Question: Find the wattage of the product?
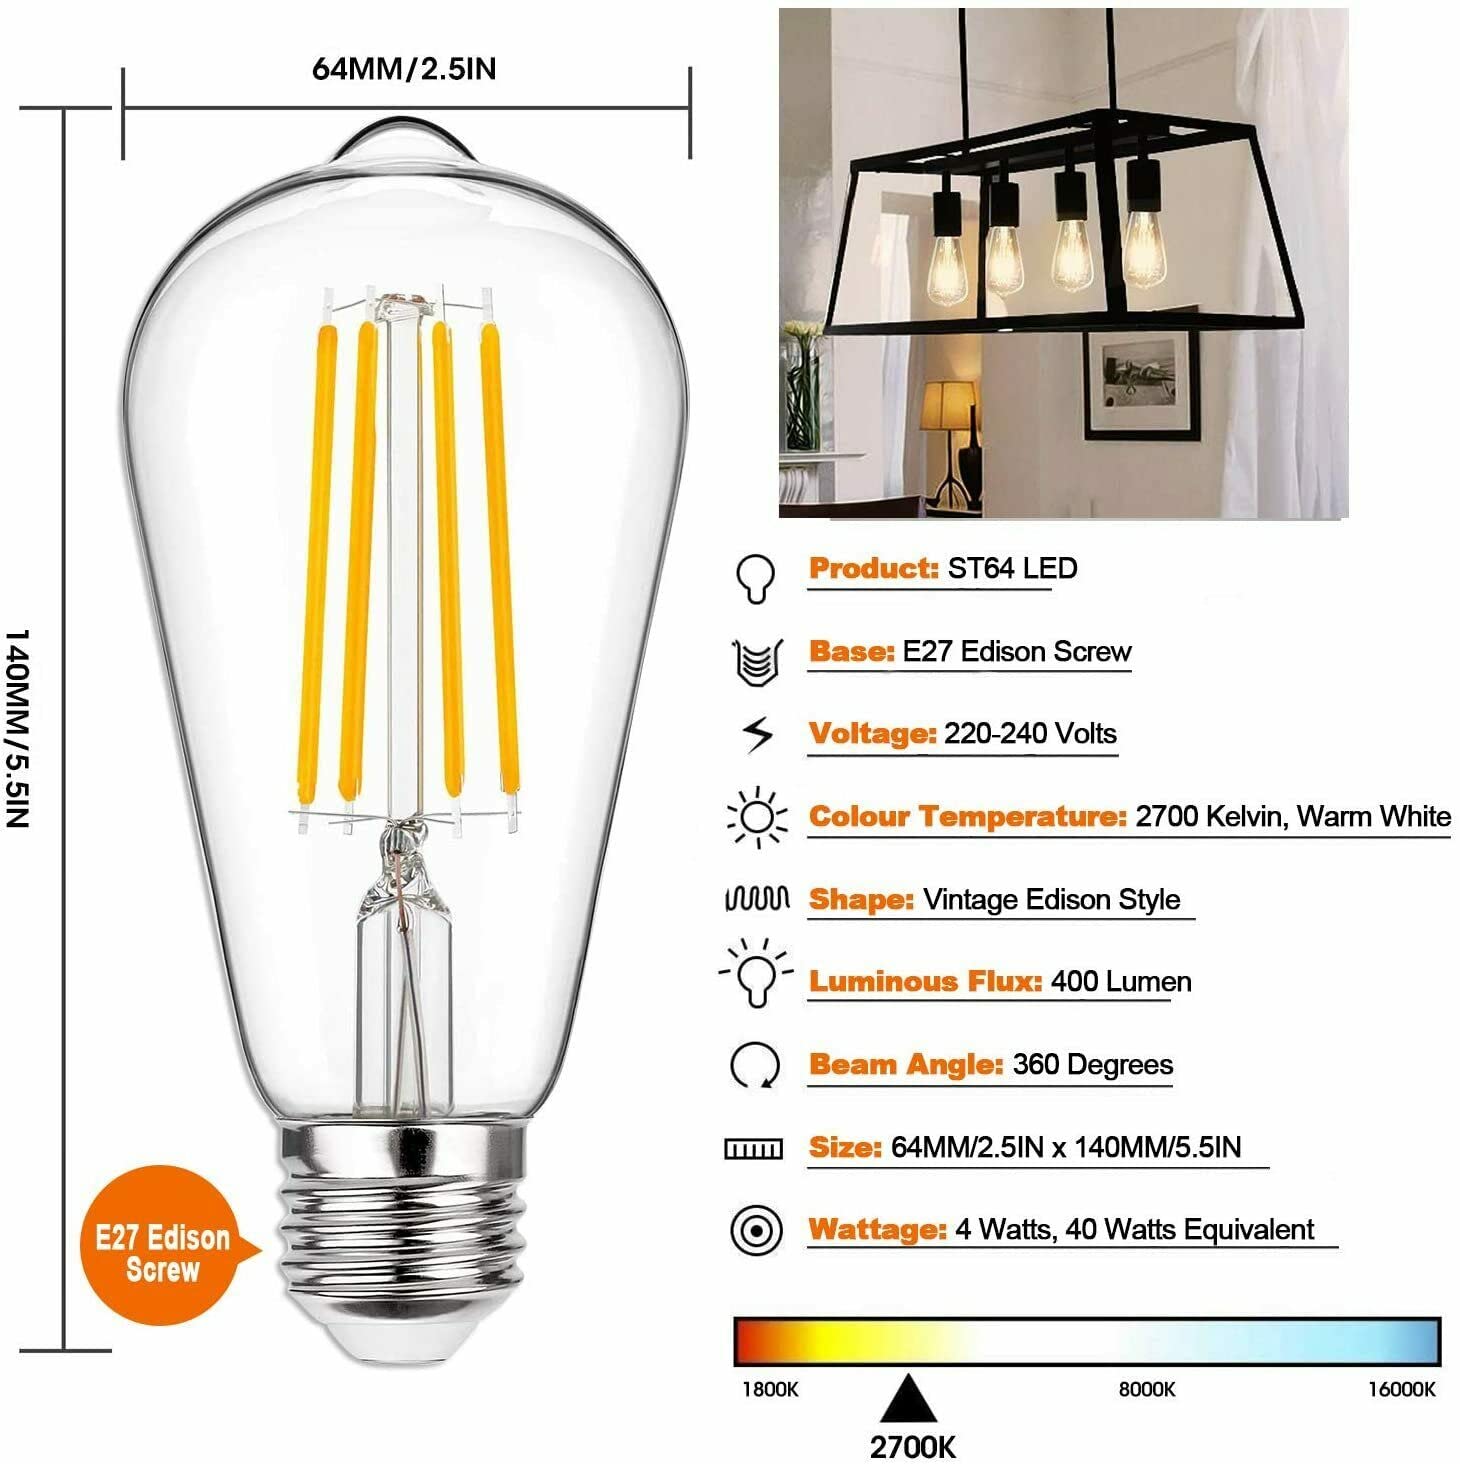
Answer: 40.0 watt